Joan Josep Nuet

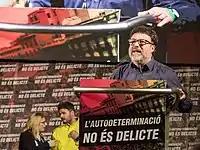
Nuet addresses the "L'autodeterminació no és delicte" rally on 16 February 2019 in Barcelona

After a four-month judicial investigation into the referendum and declaration of independence Supreme Court judge Pablo Llarena issued a 70-page ruling on 23 March 2018 in which he ordered that 25 of the 28 Catalan politicians and activists under investigation be tried for rebellion, embezzlement or disobedience. Nuet was charged with disobeying an order of the Constitutional Court (article 410 of the criminal code).